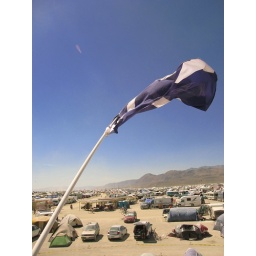
st andrews cross with open house in background